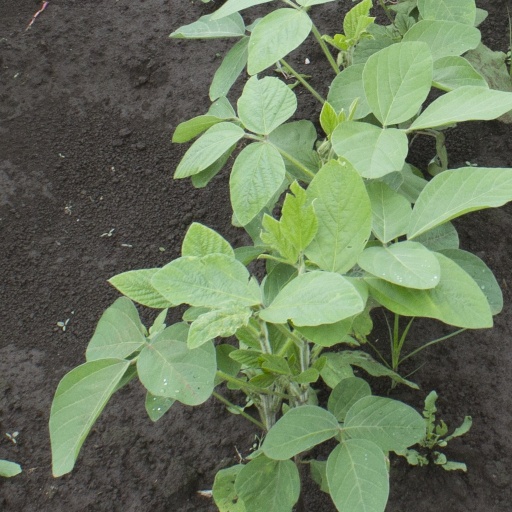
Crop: soybean